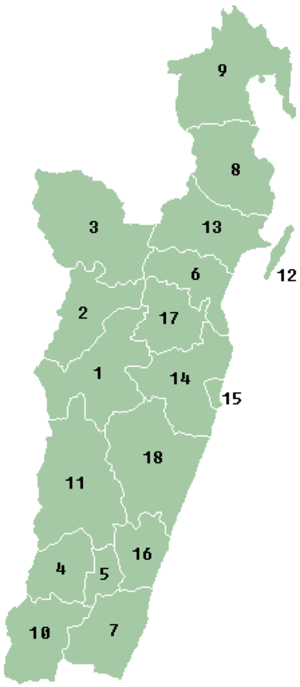
Liste des districts (fivondronana) de la province de Toamasina Ambatondrazaka Amparafaravola Andilamena Anosibean'ala Antanambao-Manampotsy Fenoarivo-Atsinanana Mahanoro Mananara Avaratra Maroantsetra Marolambo Moramanga Nosy-Boraha (Île Sainte-Marie) Soanierana-Ivongo Toamasina Rural Toamasina Urban Vatomandry Vavatenina Vohibinany
La province de Tamatave est l'une des six provinces de Madagascar avec une superficie de 71 911 km². Elle a une population de 3 438 275 habitants. Son chef-lieu éponyme Tamatave, en malgache : Toamasina.